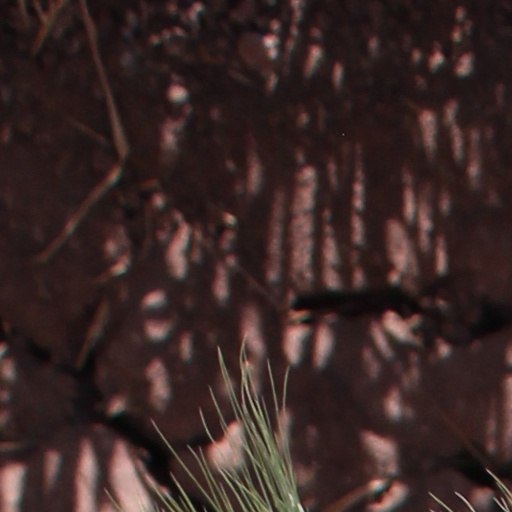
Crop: wheat